Ed Samcoff

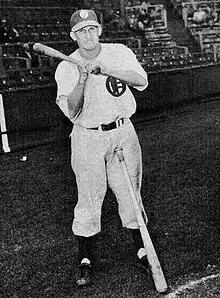
Samcoff in 1948

Edward William Samcoff (September 1, 1924 – March 29, 2018) was an American professional baseball player. An infielder, his six-season (1946–1951) career in the game included a four-game stint in the Major Leagues for the Philadelphia Athletics at the outset of the season. Samcoff threw and batted right-handed; he stood tall and weighed . He was born in Sacramento, California.